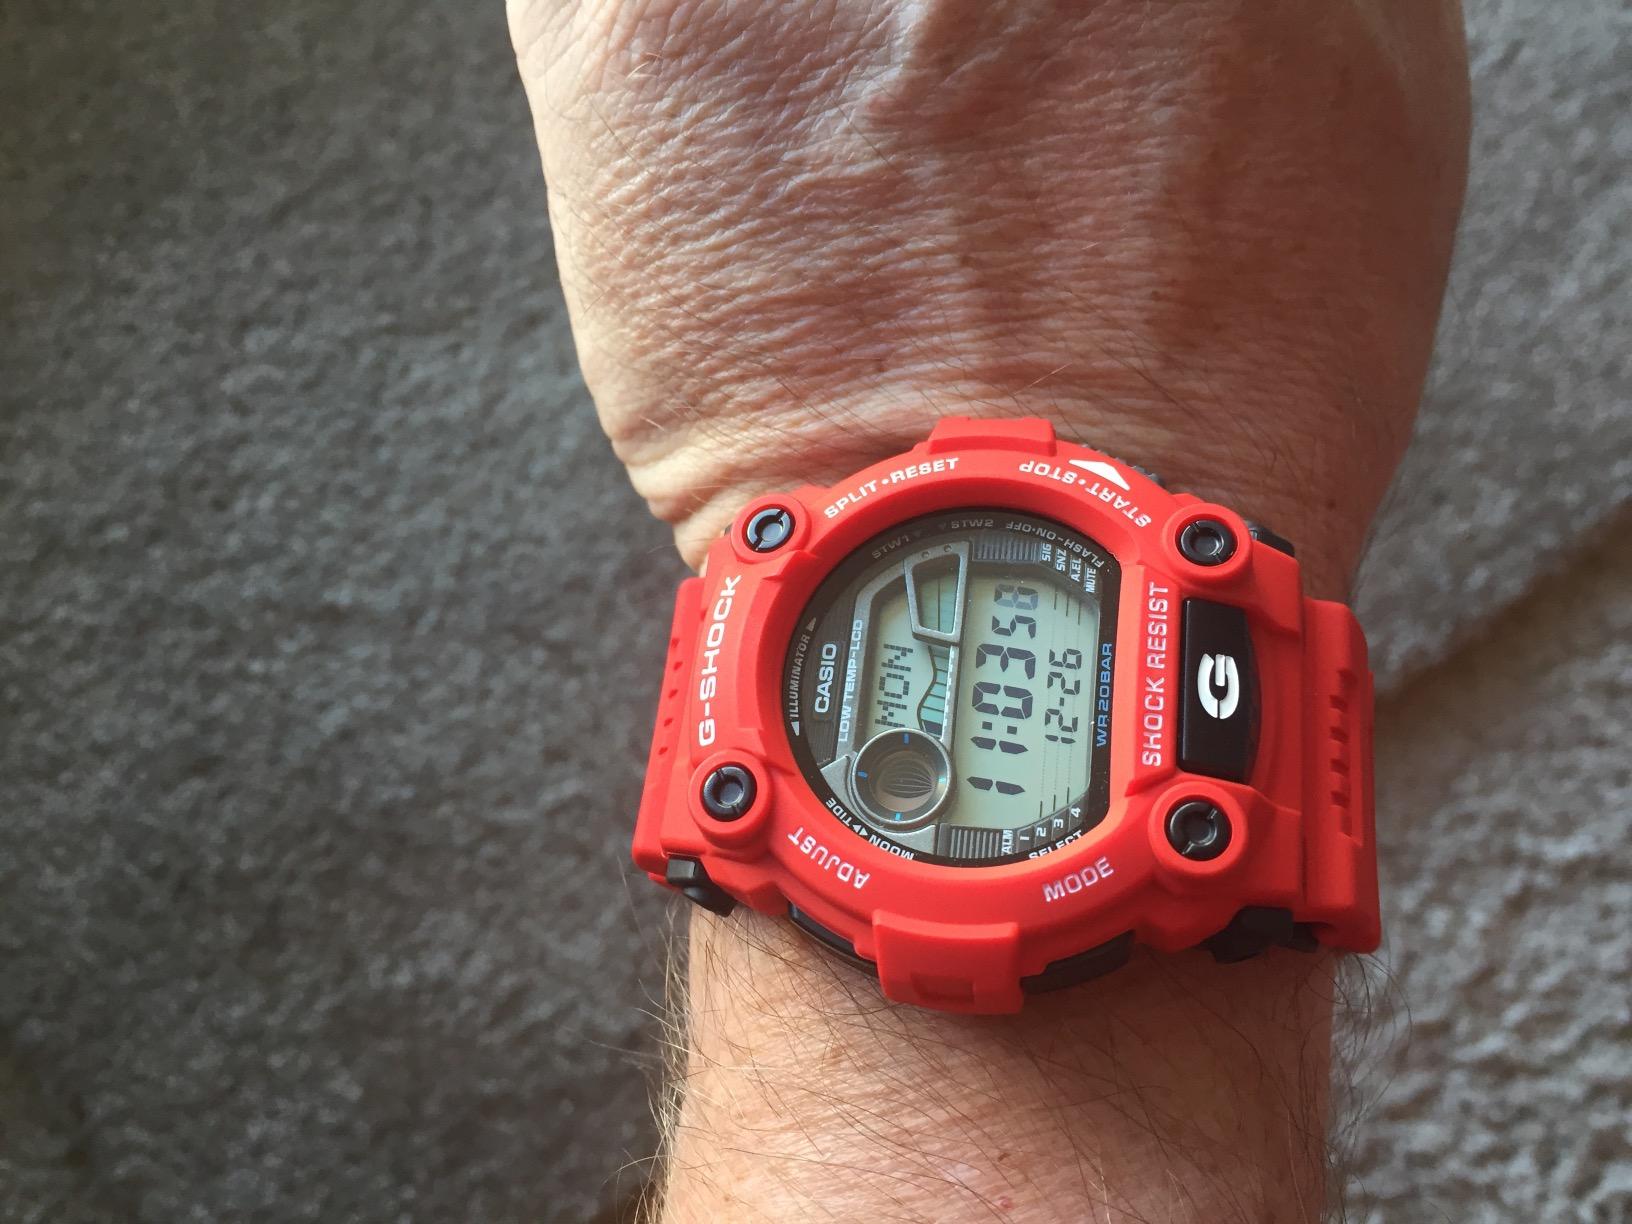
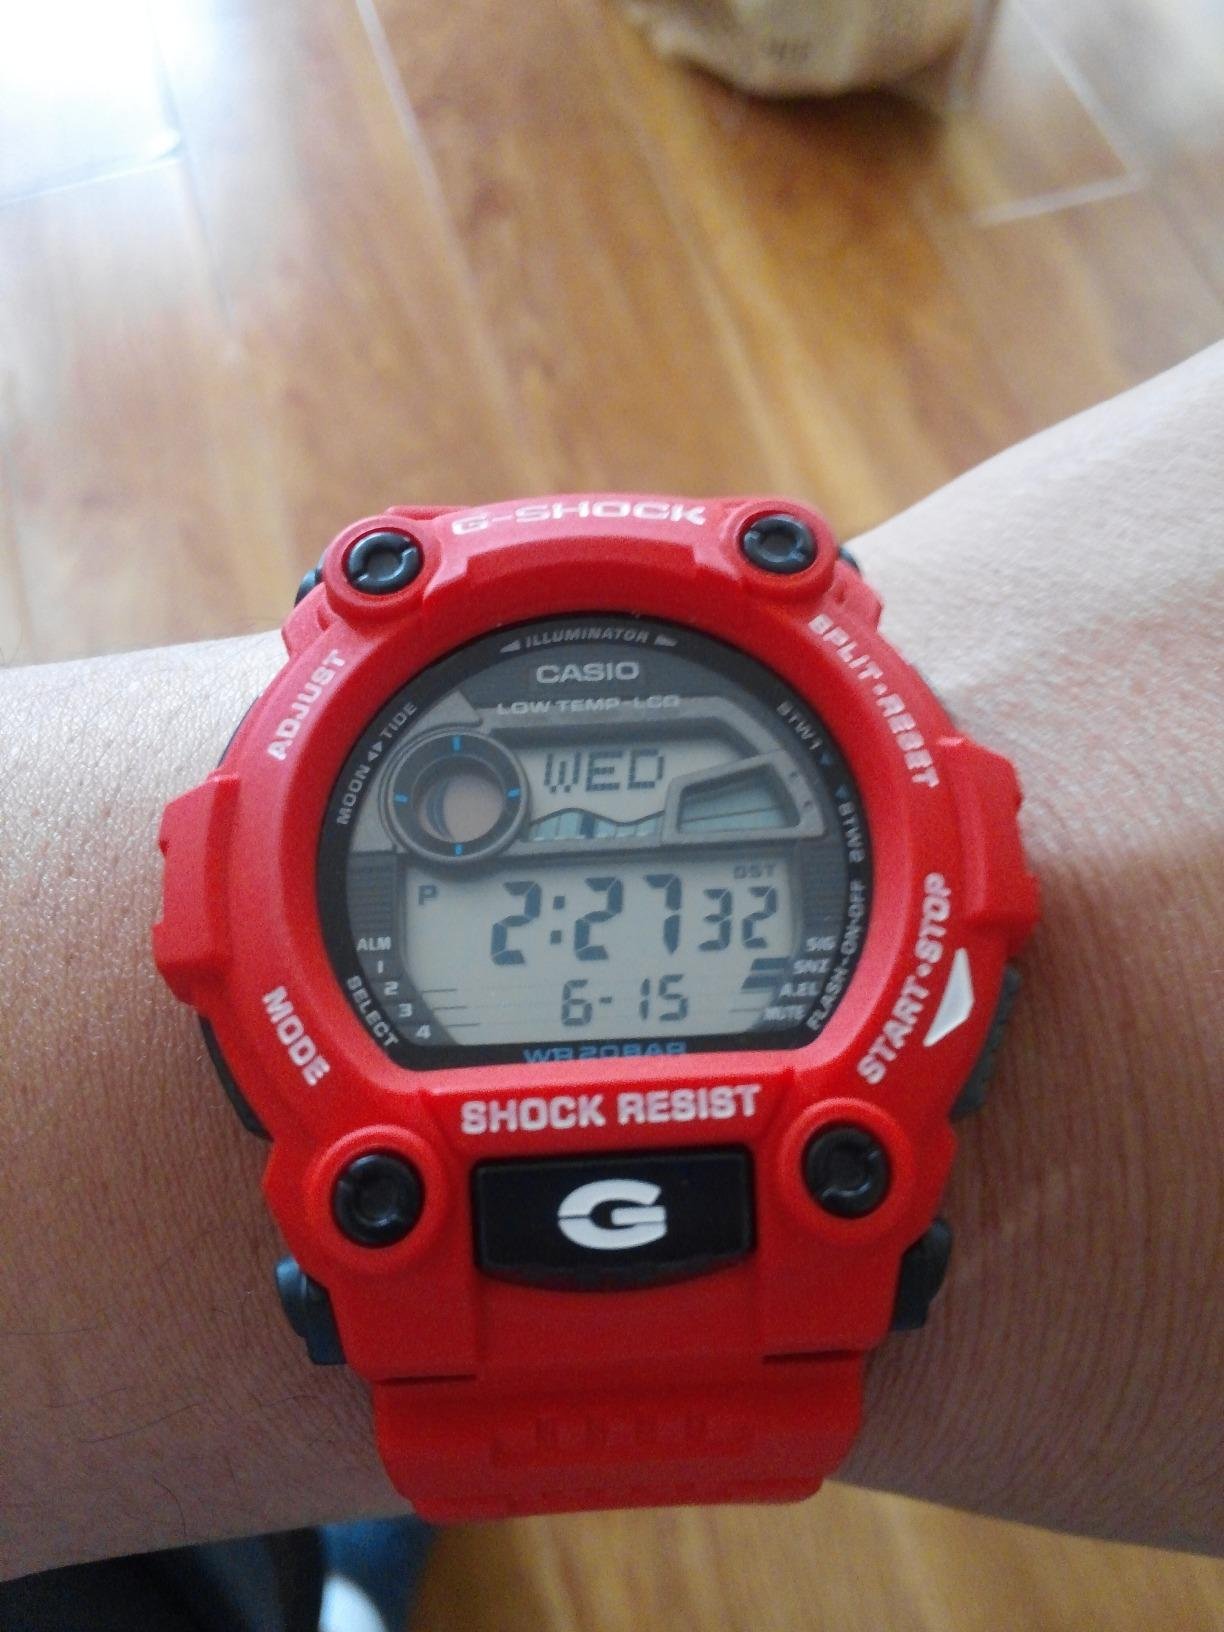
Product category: accessories_watch
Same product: yes